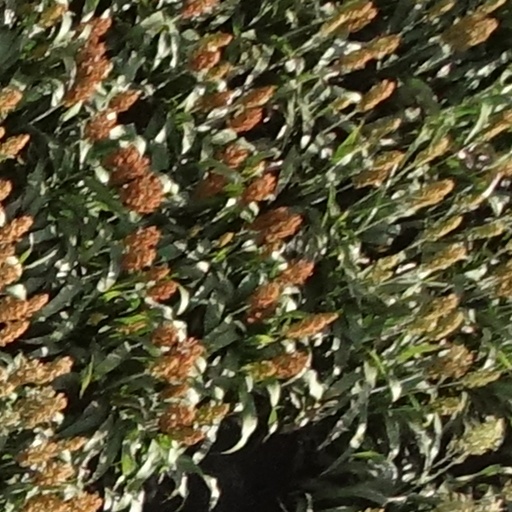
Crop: sorghum